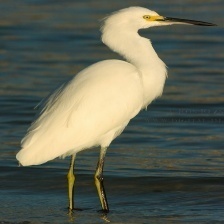
Species: SNOWY EGRET
Scientific name: EGRETTA THULA